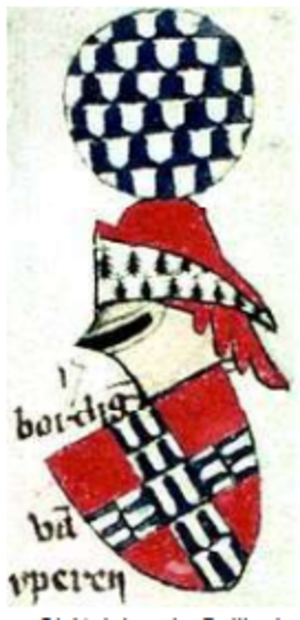
Blason de Baudouin II de Bailleul Vicomte de Bailleul et d'Ypres
La maison de Bailleul est une famille de la noblesse immémoriale française ; originaire de Bailleul dans le nord de la France, sa filiation remonte à 980. La famille de Bailleul fut au Moyen Âge une famille importante du comté de Flandre.
Baudouin II de Bailleul Chevalier, Vicomte de Bailleul. Il est né vers 1085 et meurt vers 1145. Marié à Jeanne de Saint-Omer, fille de Guillaume, châtelain de Saint-Omer et de Melisende de Picqueguy. Le titre de châtelain de Bailleul a appartenu héréditairement à la famille de Bailleul, que l'on trouve mentionnée dès 1092 et 1093.